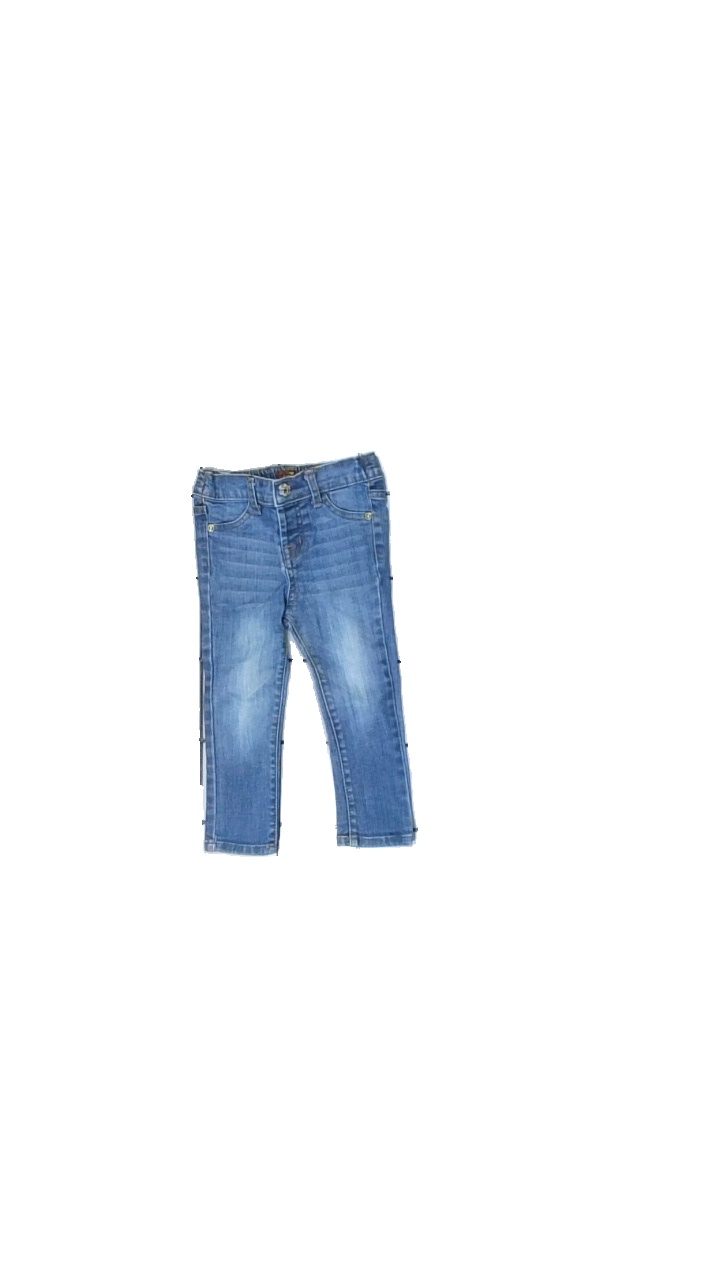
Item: Jeans (Children)
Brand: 7
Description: thight jeans for children
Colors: Blue
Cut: Tight
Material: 100% Cotton
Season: All
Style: Denim
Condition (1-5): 5
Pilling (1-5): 5
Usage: Reuse
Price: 50-100